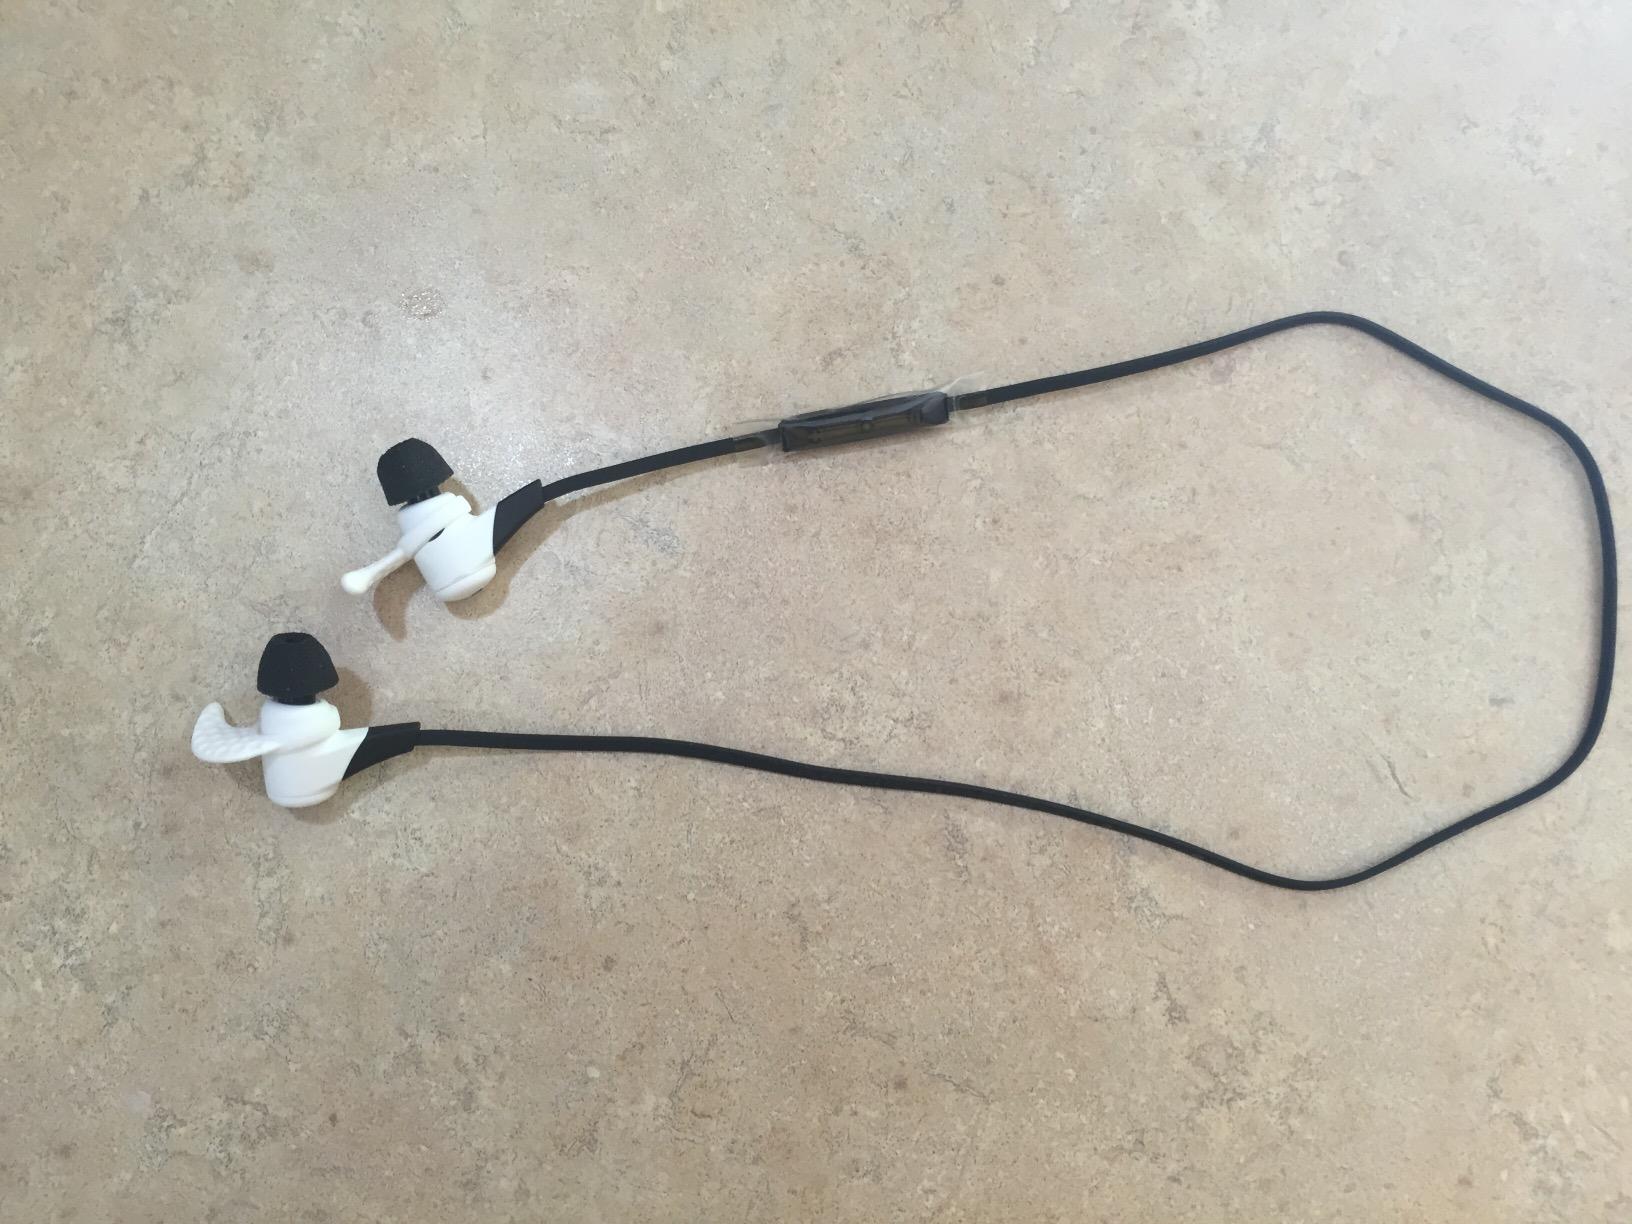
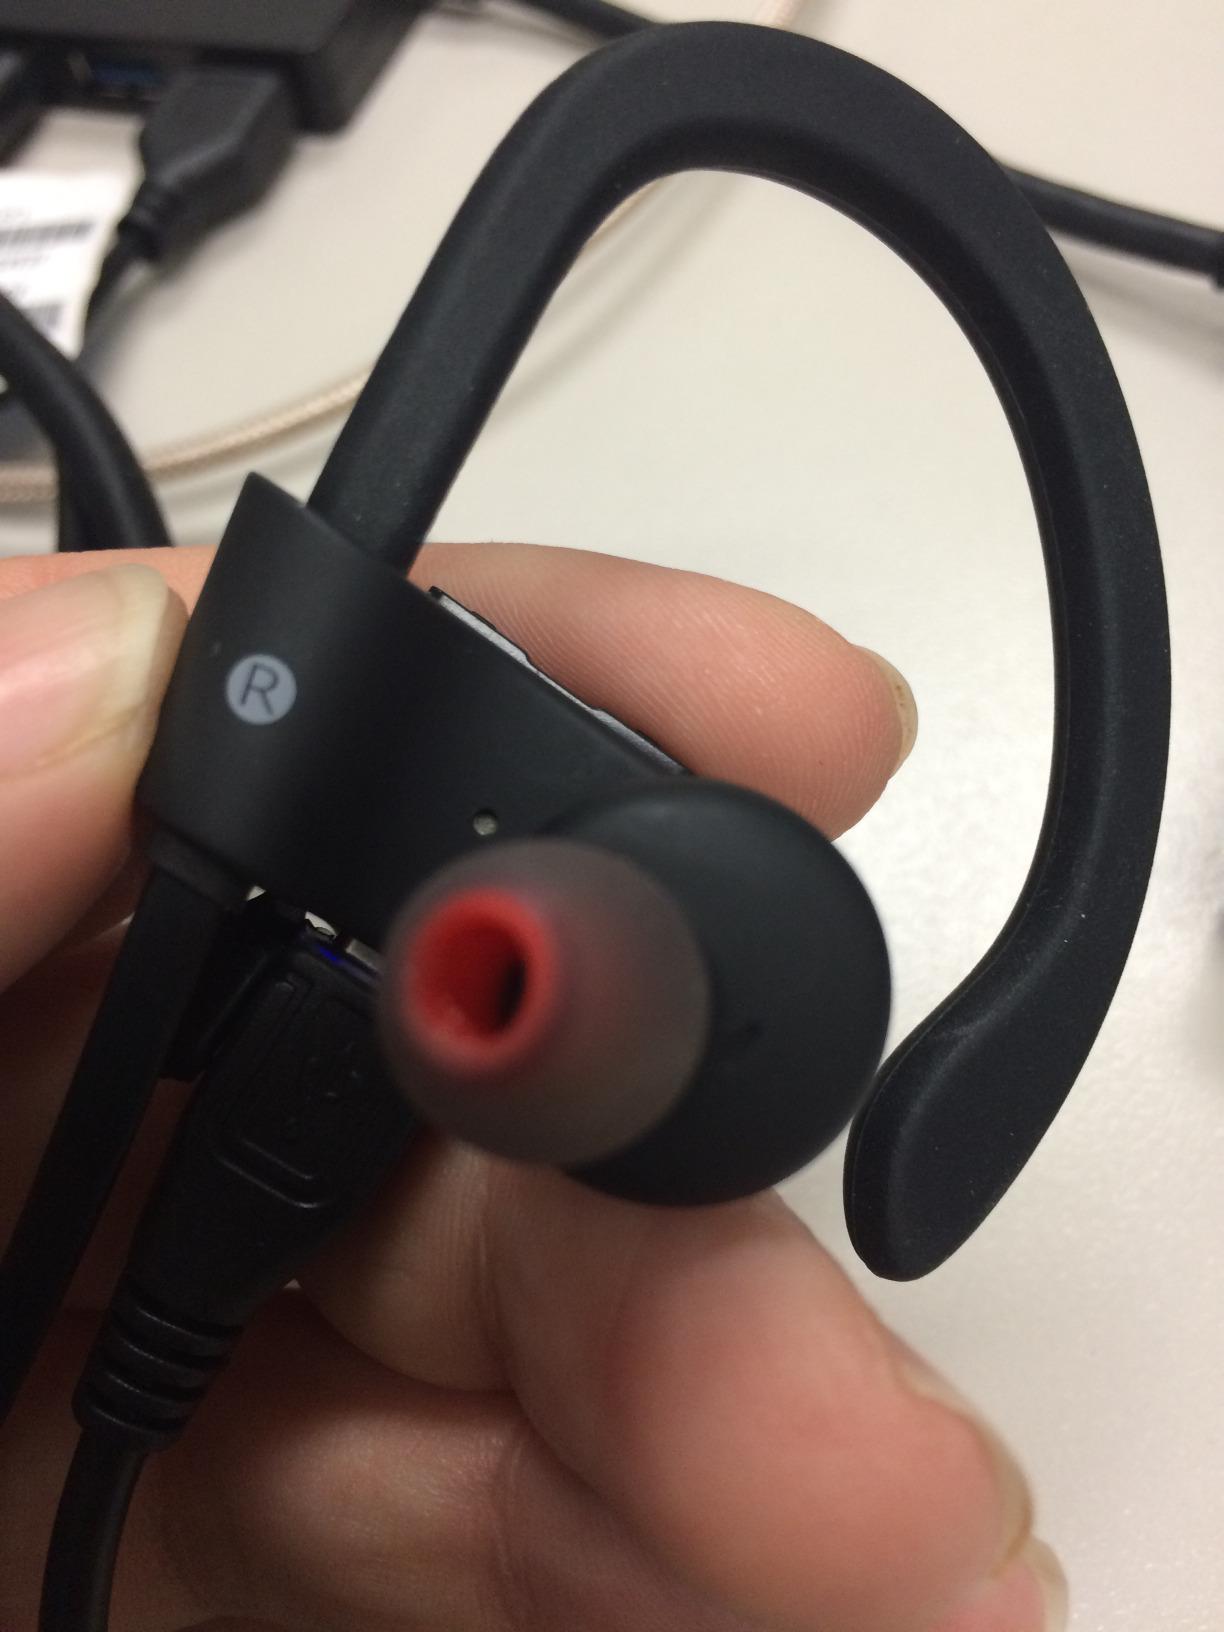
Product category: headphones
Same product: no